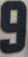
Number: 9